Spirulina (dietary supplement)

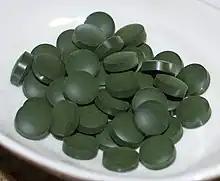
Spirulina tablets

Spirulina is the dried biomass of cyanobacteria (blue-green algae) that can be consumed by humans and animals. The three species are "Arthrospira platensis", "A. fusiformis", and "A. maxima". Recent research has further moved all these species to "Limnospira". "L. fusiformis" is also found to be insufficiently different from "L. maxima" to be its own species.